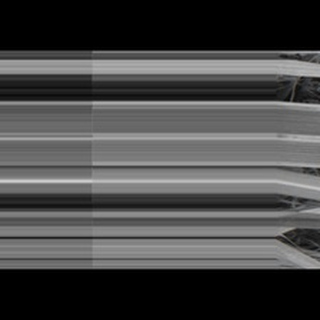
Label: sugarcane_red_rot